Ibogaine

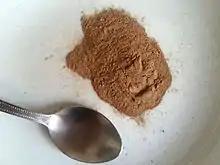
Ibogaine-containing shredded bark of "T. iboga" for consumption

Ibogaine has been studied for its potential medical use in treating substance use disorders, particularly opioid addiction, by reducing withdrawal symptoms and cravings, though its use and clinical development have been limited by regulatory restrictions and serious safety concerns including cardiac risks.